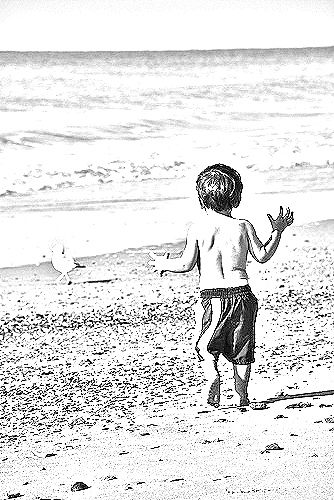
Portrait style: Sketch Portrait